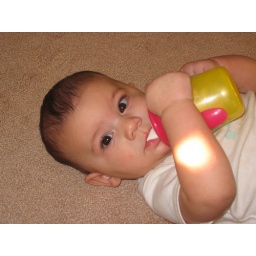
I am still cute the a cup in my face